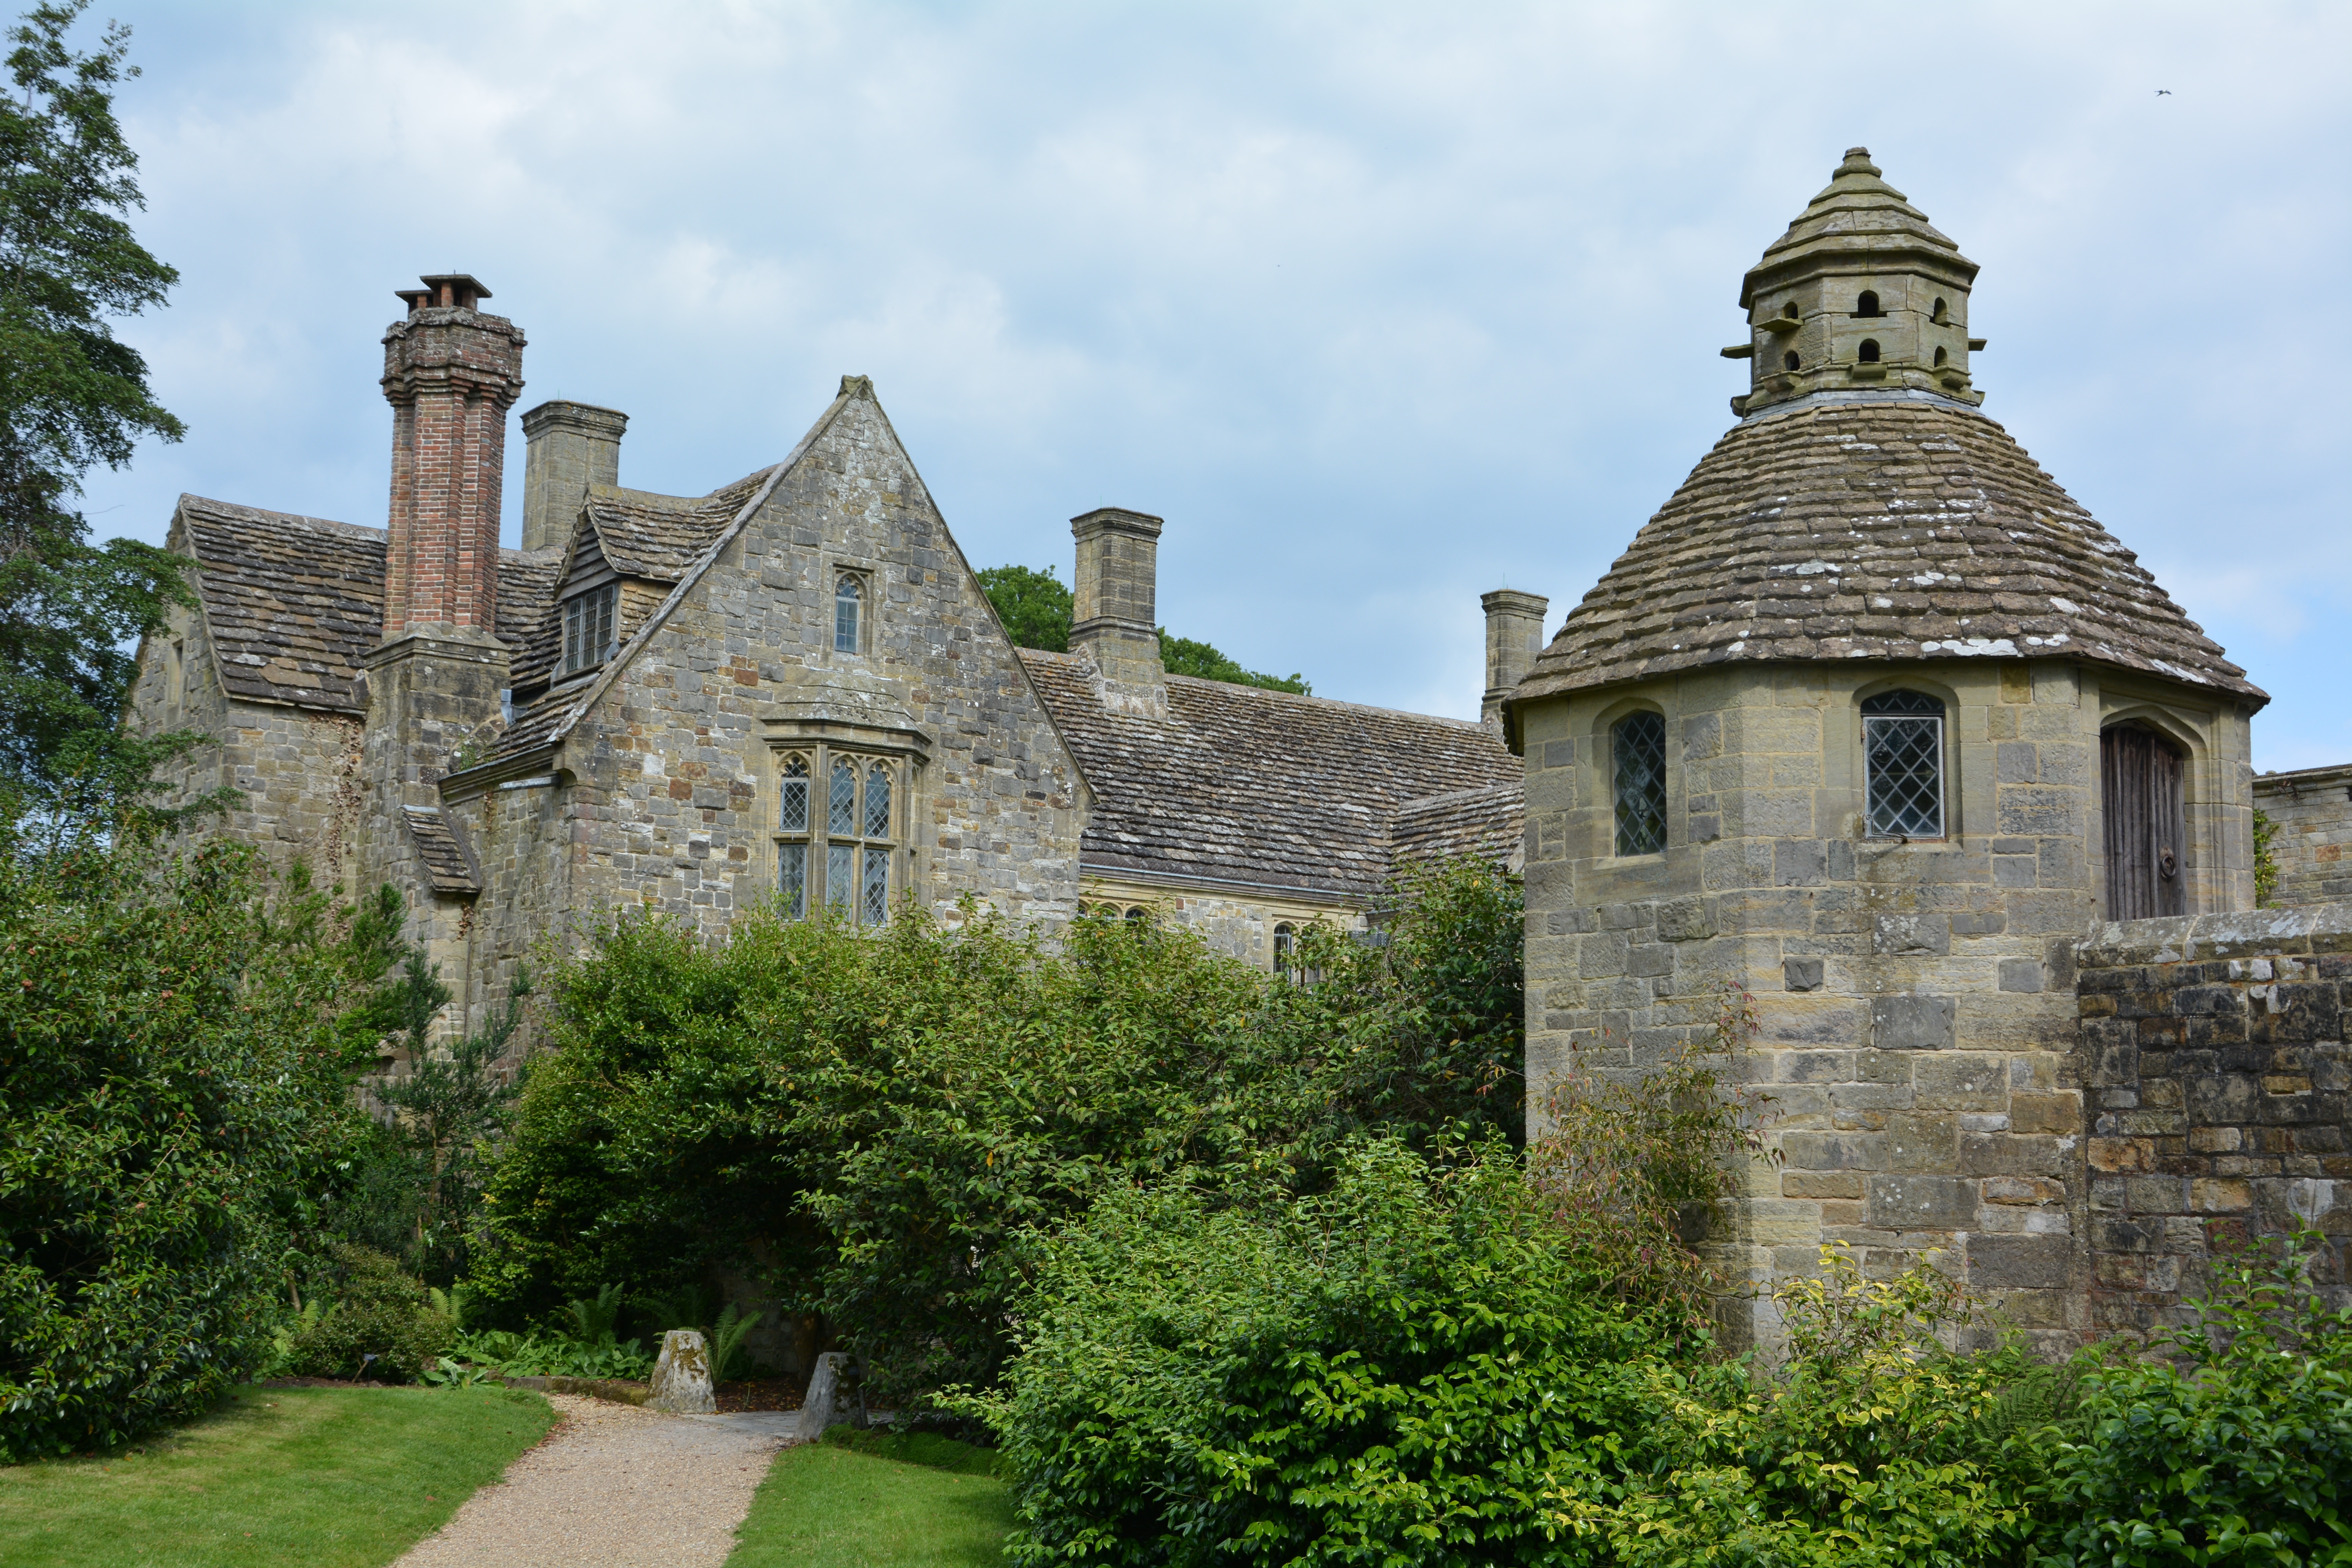
mansion, building, chateau, home, castle, property, ruin, garden, place of worship, england, monastery, english, estate, united kingdom, manor house, country house, stately home, water castle